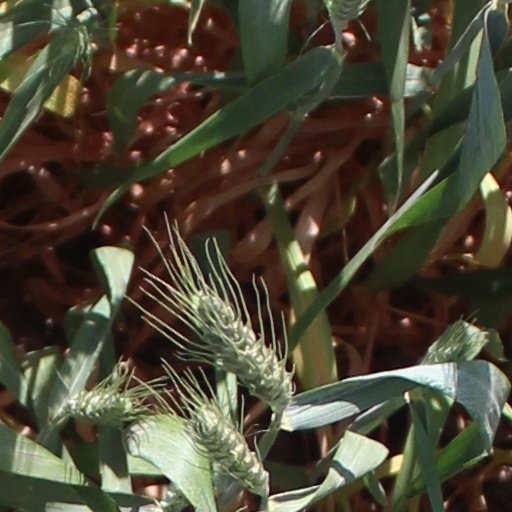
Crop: wheat